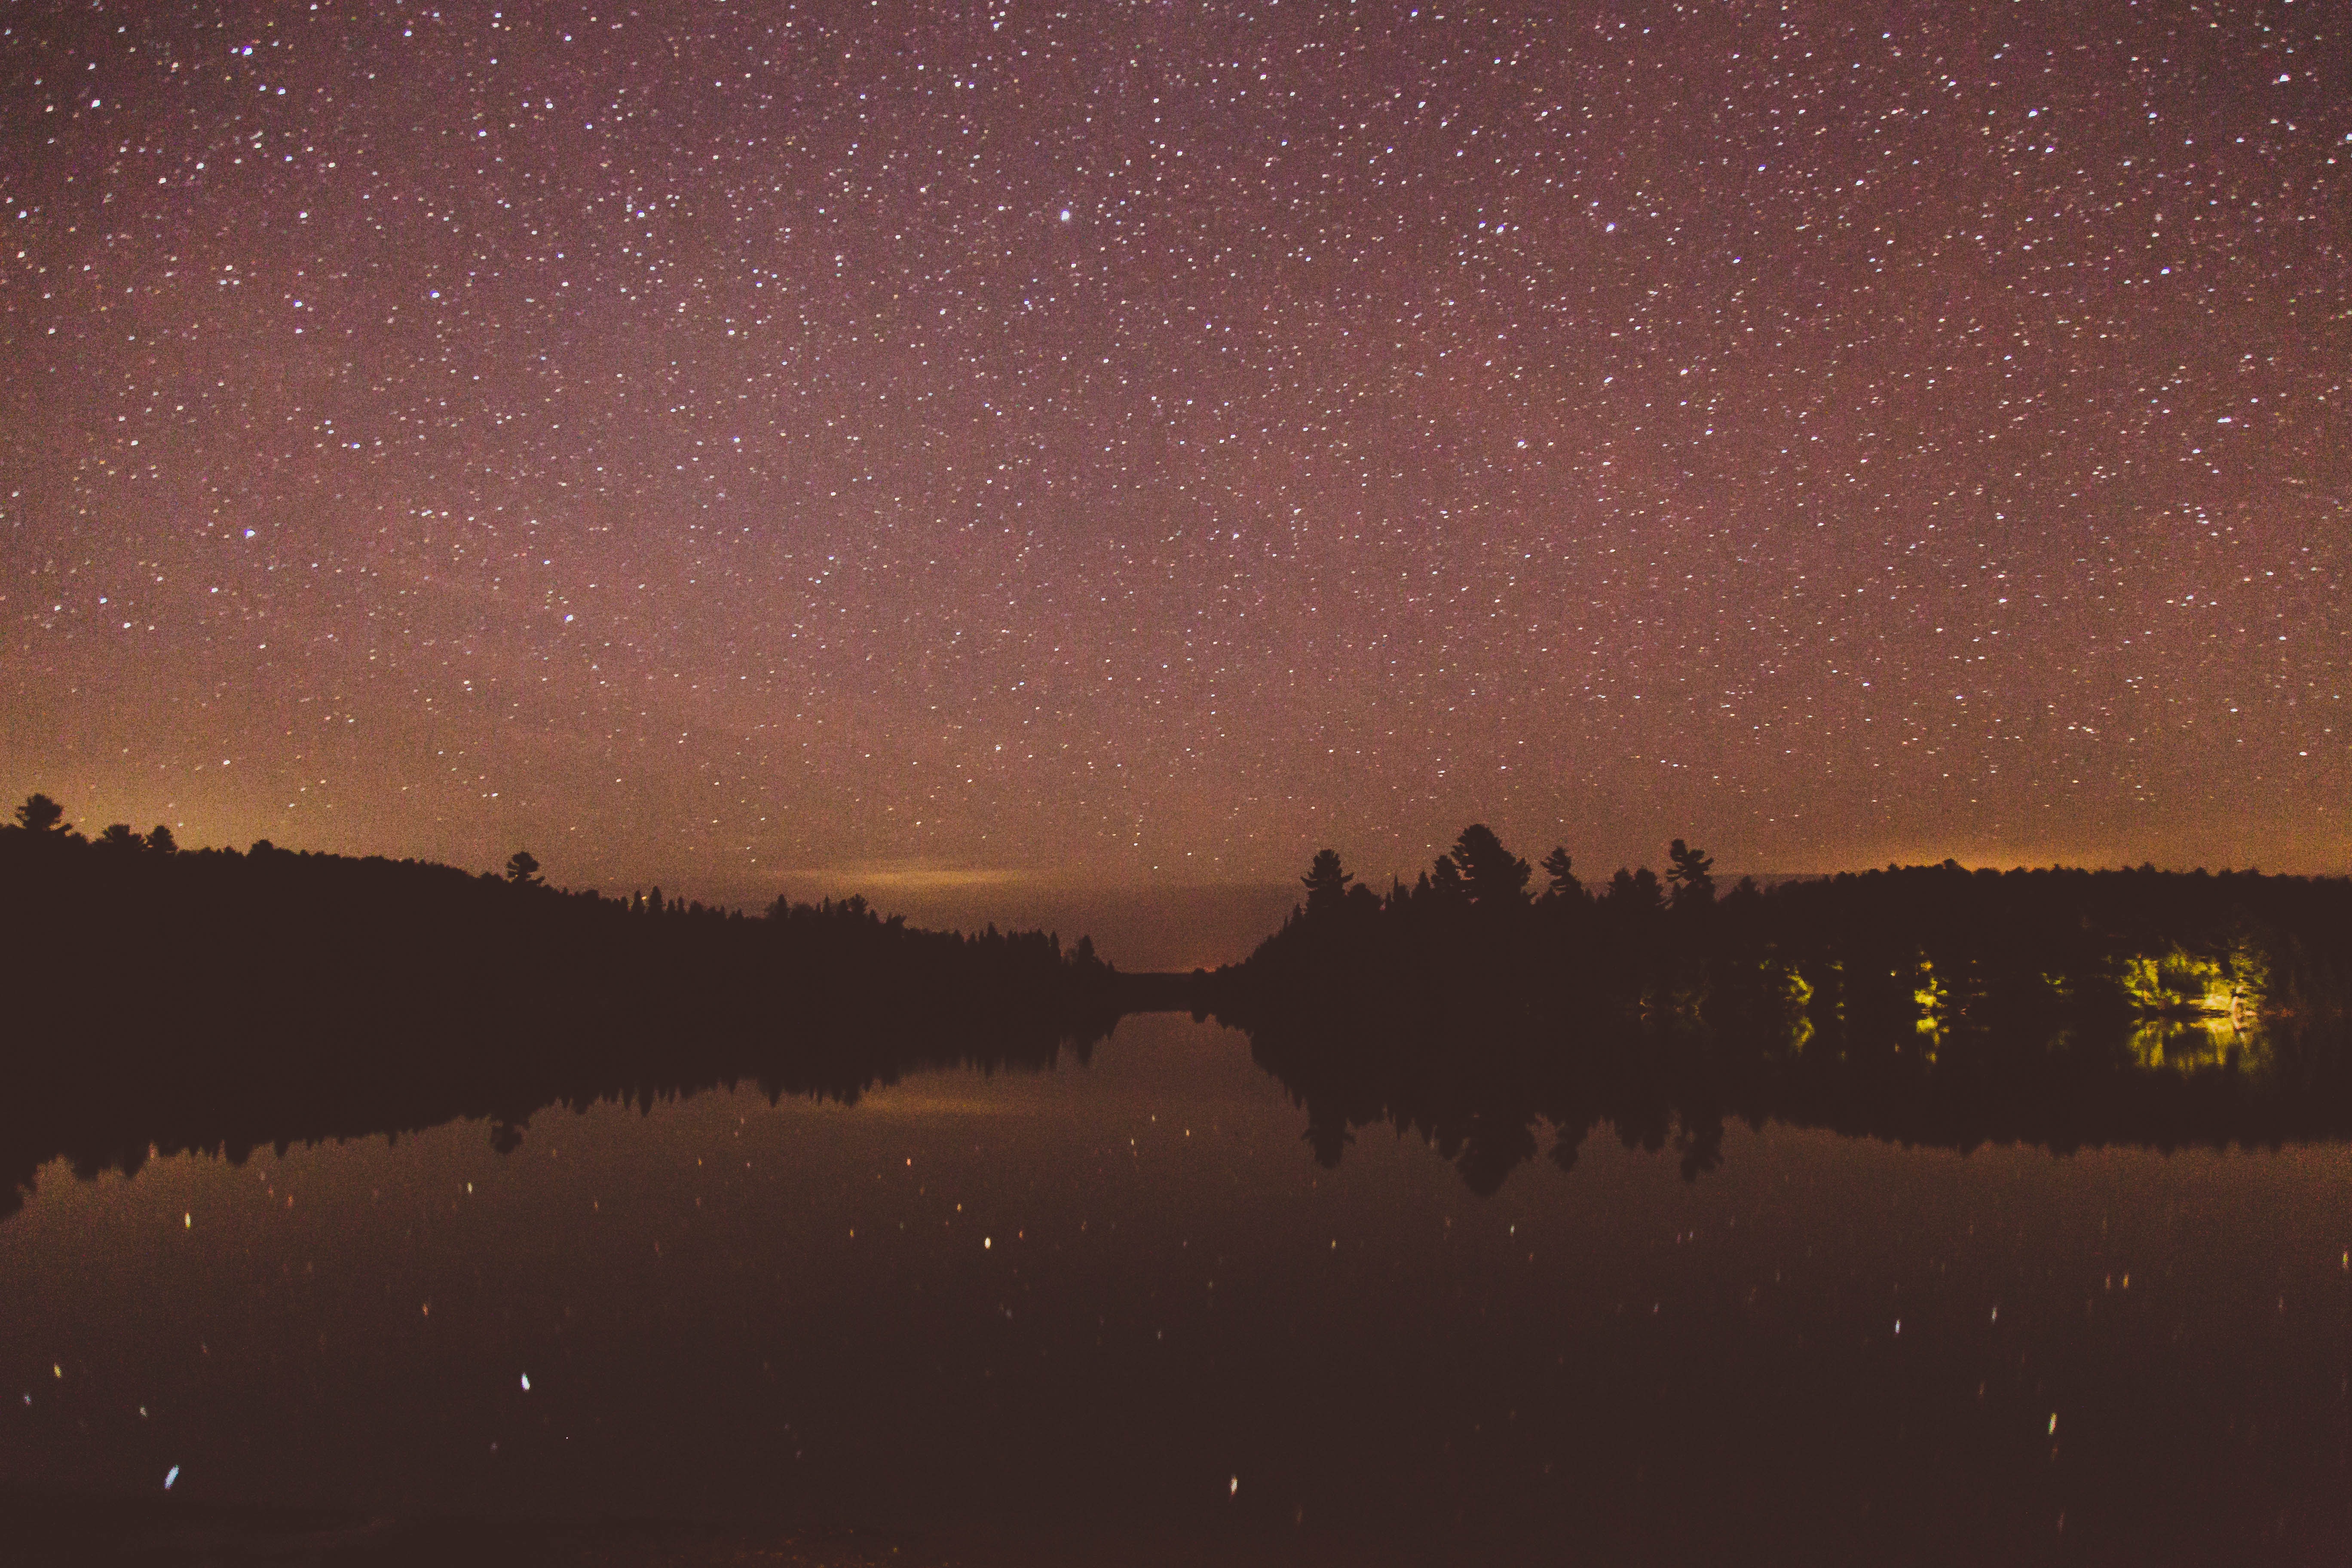
landscape, water, nature, horizon, sky, night, star, dawn, atmosphere, dusk, evening, reflection, space, calm, darkness, astronomy, midnight, phenomenon, astronomical object, atmosphere of earth